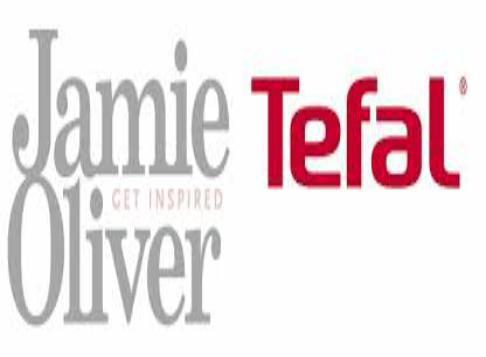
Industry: Necessities